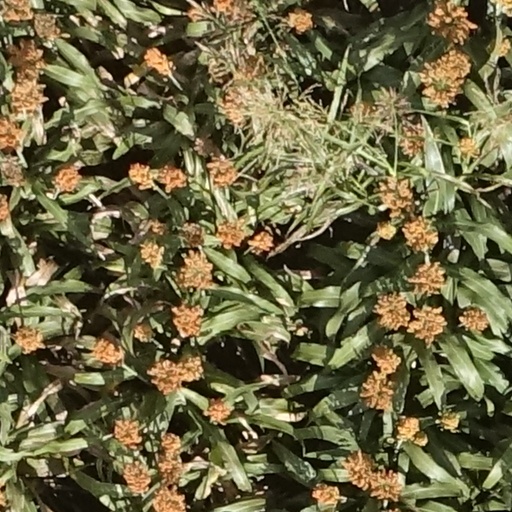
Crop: sorghum